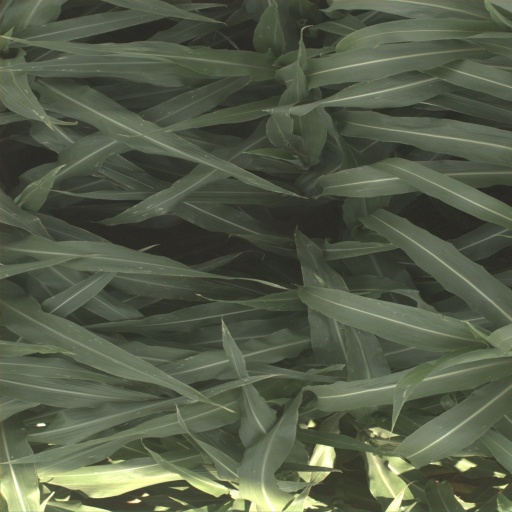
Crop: sorghum